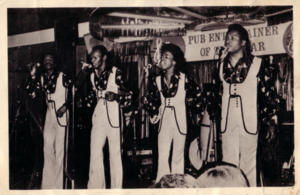
Sweet Sensation est un groupe britannique de soul.